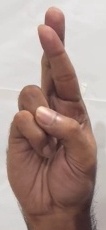
ASL sign: R